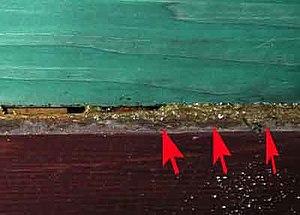
Propolis
Propolis som tætningsmateriale i bistade
Propolis fremstilles af honningbier til tætning af boet, til indskrænkning af indgangshullet og formentlig også til forebyggelse af sygdomme, da propolis er bakteriedræbende.